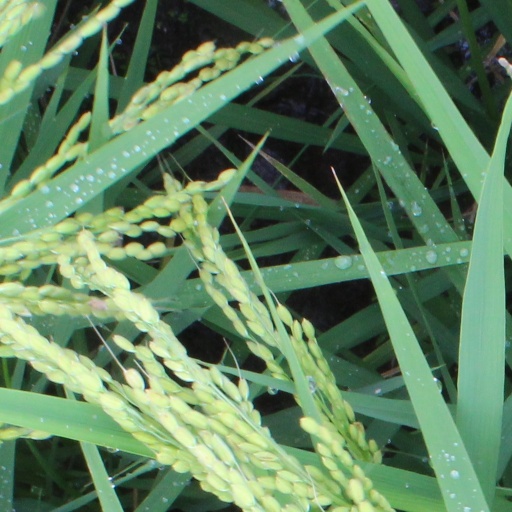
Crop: rice